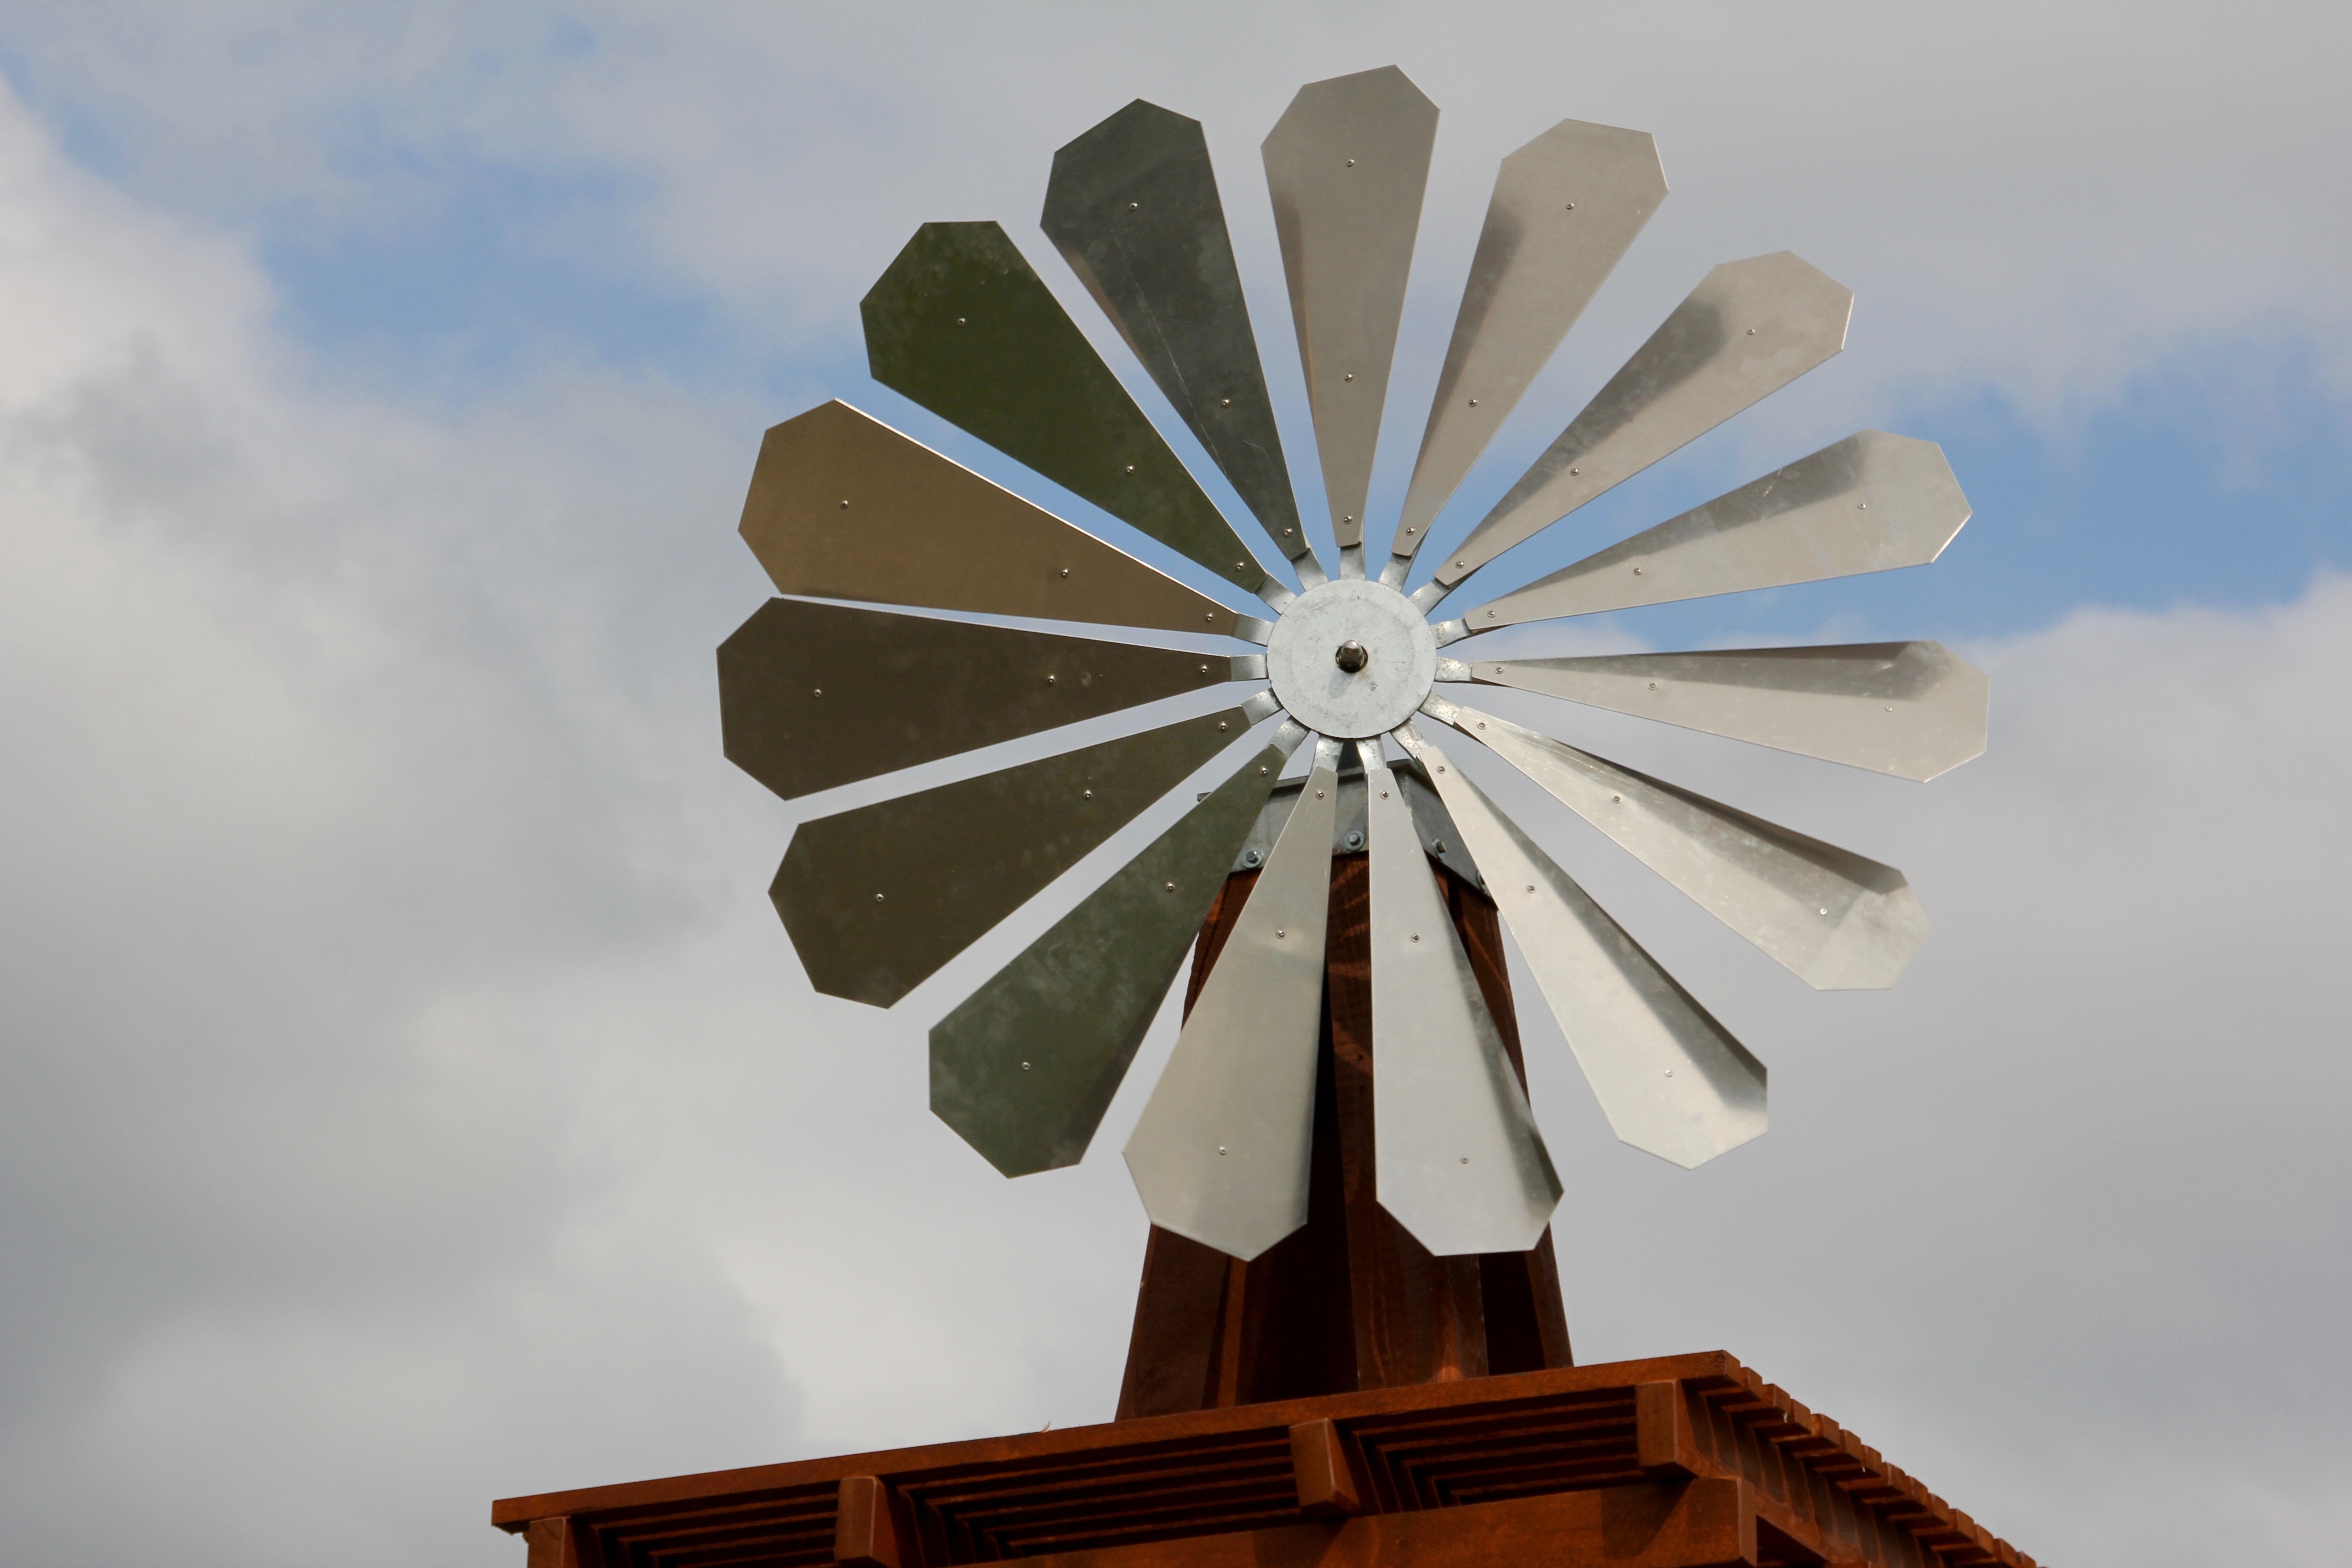
wheel, flower, wind, metal, pinwheel, wind energy, energy, symmetry, environmental technology, windr der